Battle of Camaret

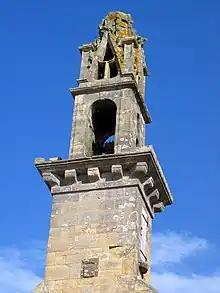
Spire of the Chapelle Notre-Dame de Rocamadour

On the morning of 18 June, a thick fog settled over this part of Brittany, blinding both sides and leading the English to postpone the attack. This aided the French "for a cavalry corps commanded by Monsieur de Cervon and part of the militia only arrived at Châteaulin at 9 o'clock". Thus it was only at around 11 o'clock, when the fog lifted, that Carmarthen could advance with eight ships to attack the Tour de Camaret and protect 200 longboats loaded with soldiers heading for the beach at Trez-Rouz. The Tour de Camaret, supported by the batteries at Le Gouin and Tremet, opened fire. Two ships were set on fire and the others badly damaged. The English retaliated, with several shots reaching the tower. In this encounter a cannonball shot off the top of the spire of the Chapelle Notre-Dame de Rocamadour. Meanwhile, Tollemache landed on the beach at Trez-Rouz at the head of 1,300 men, including French Huguenots, and was met with heavy fire. Wavering for a moment, they were then charged by 100 men of independent companies and 1,200 coastguard militiamen.